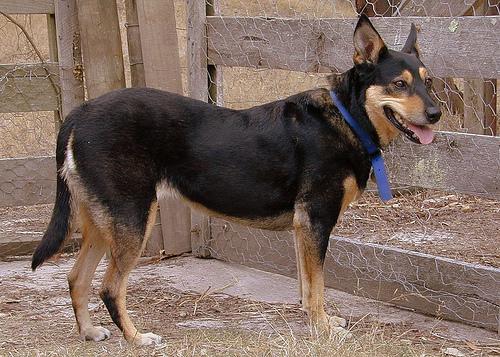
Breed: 209-n000049-kelpie